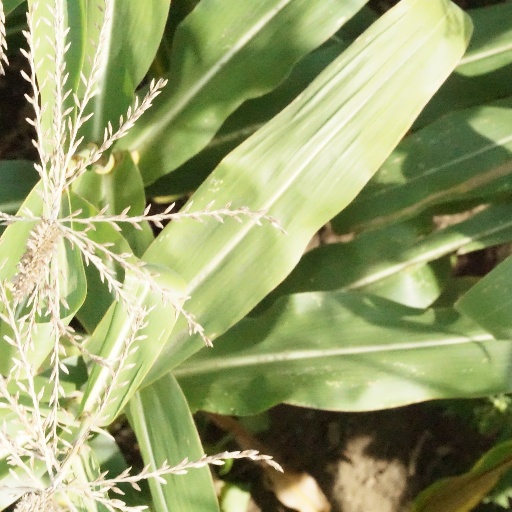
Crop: maize; corn